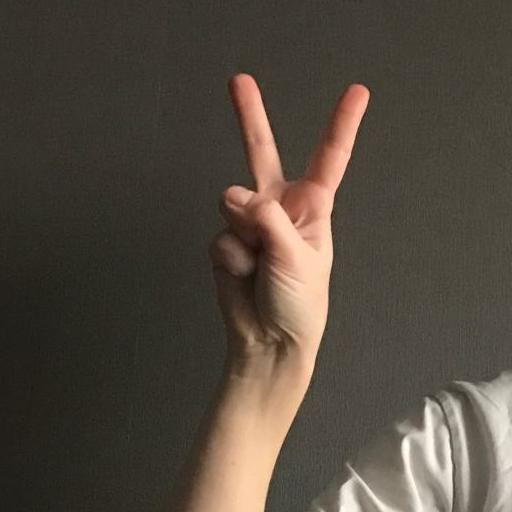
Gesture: peace